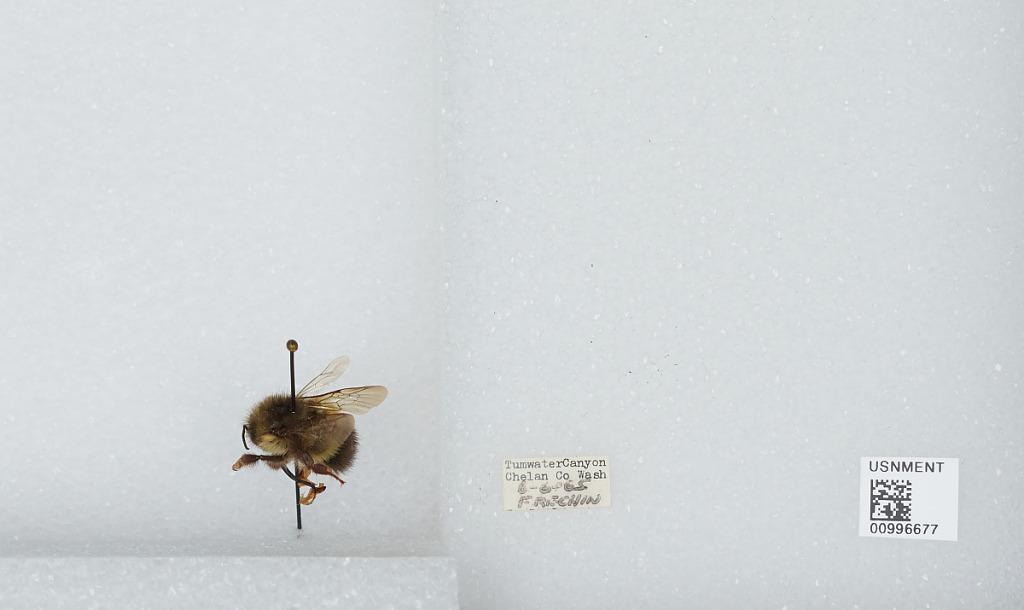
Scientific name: Bombus (Pyrobombus) flavifrons Cresson
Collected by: Frechin
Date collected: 1965-6-6
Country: United States
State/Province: Washington
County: Chelan
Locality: Tumwater Canyon
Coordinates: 47.6153, -120.721